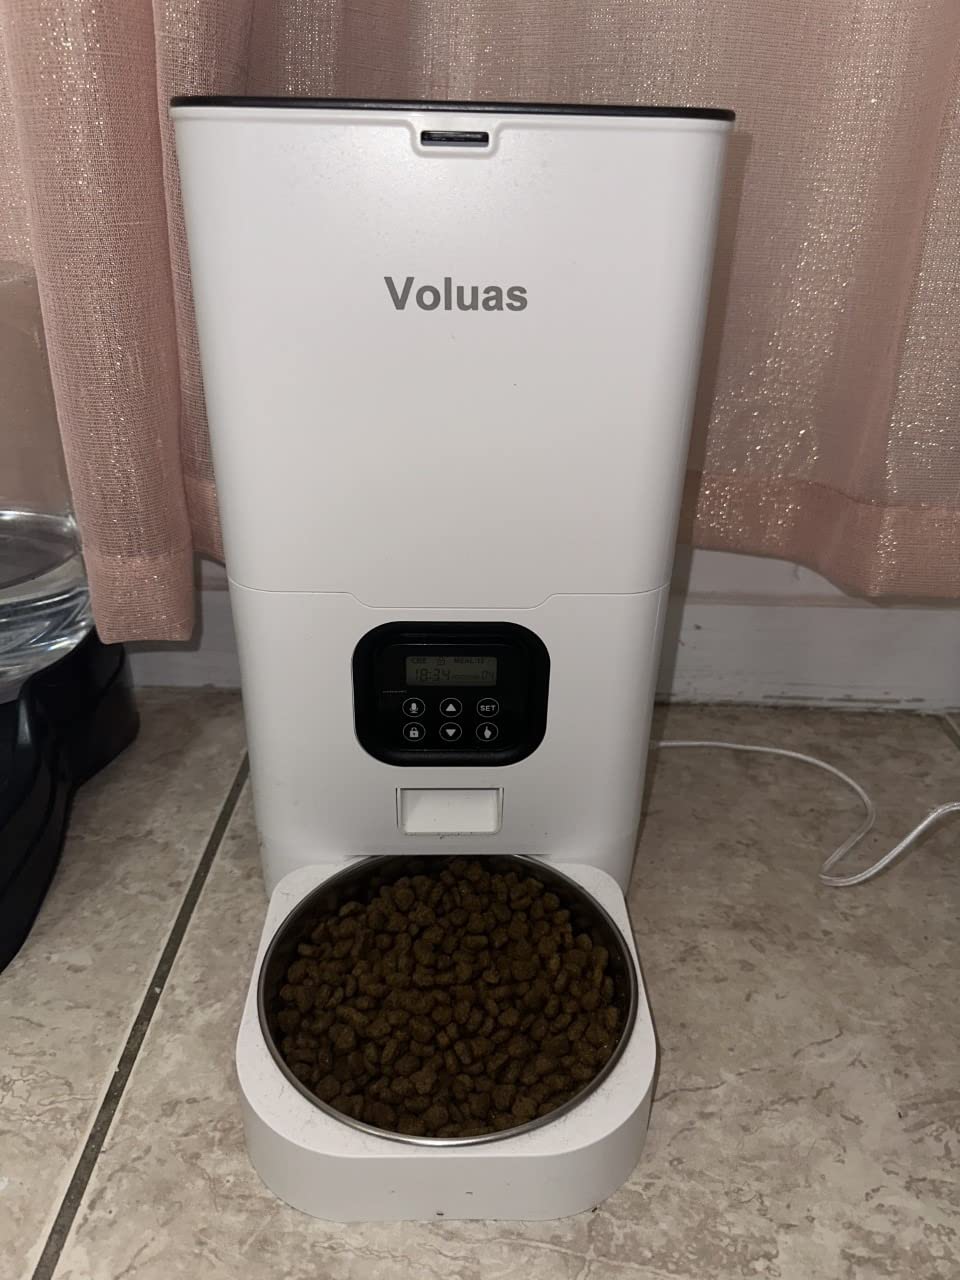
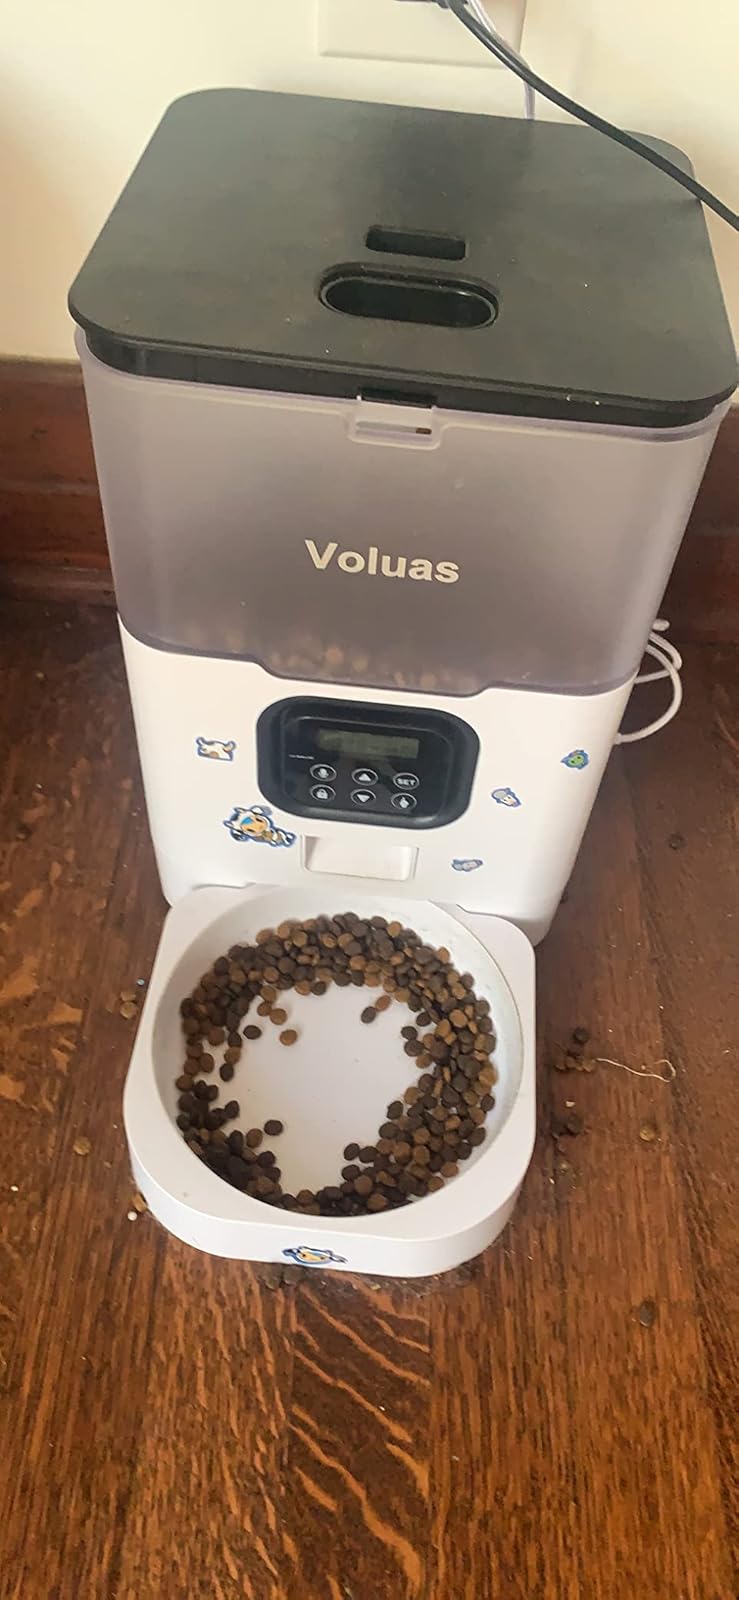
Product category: items_feeder
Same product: no